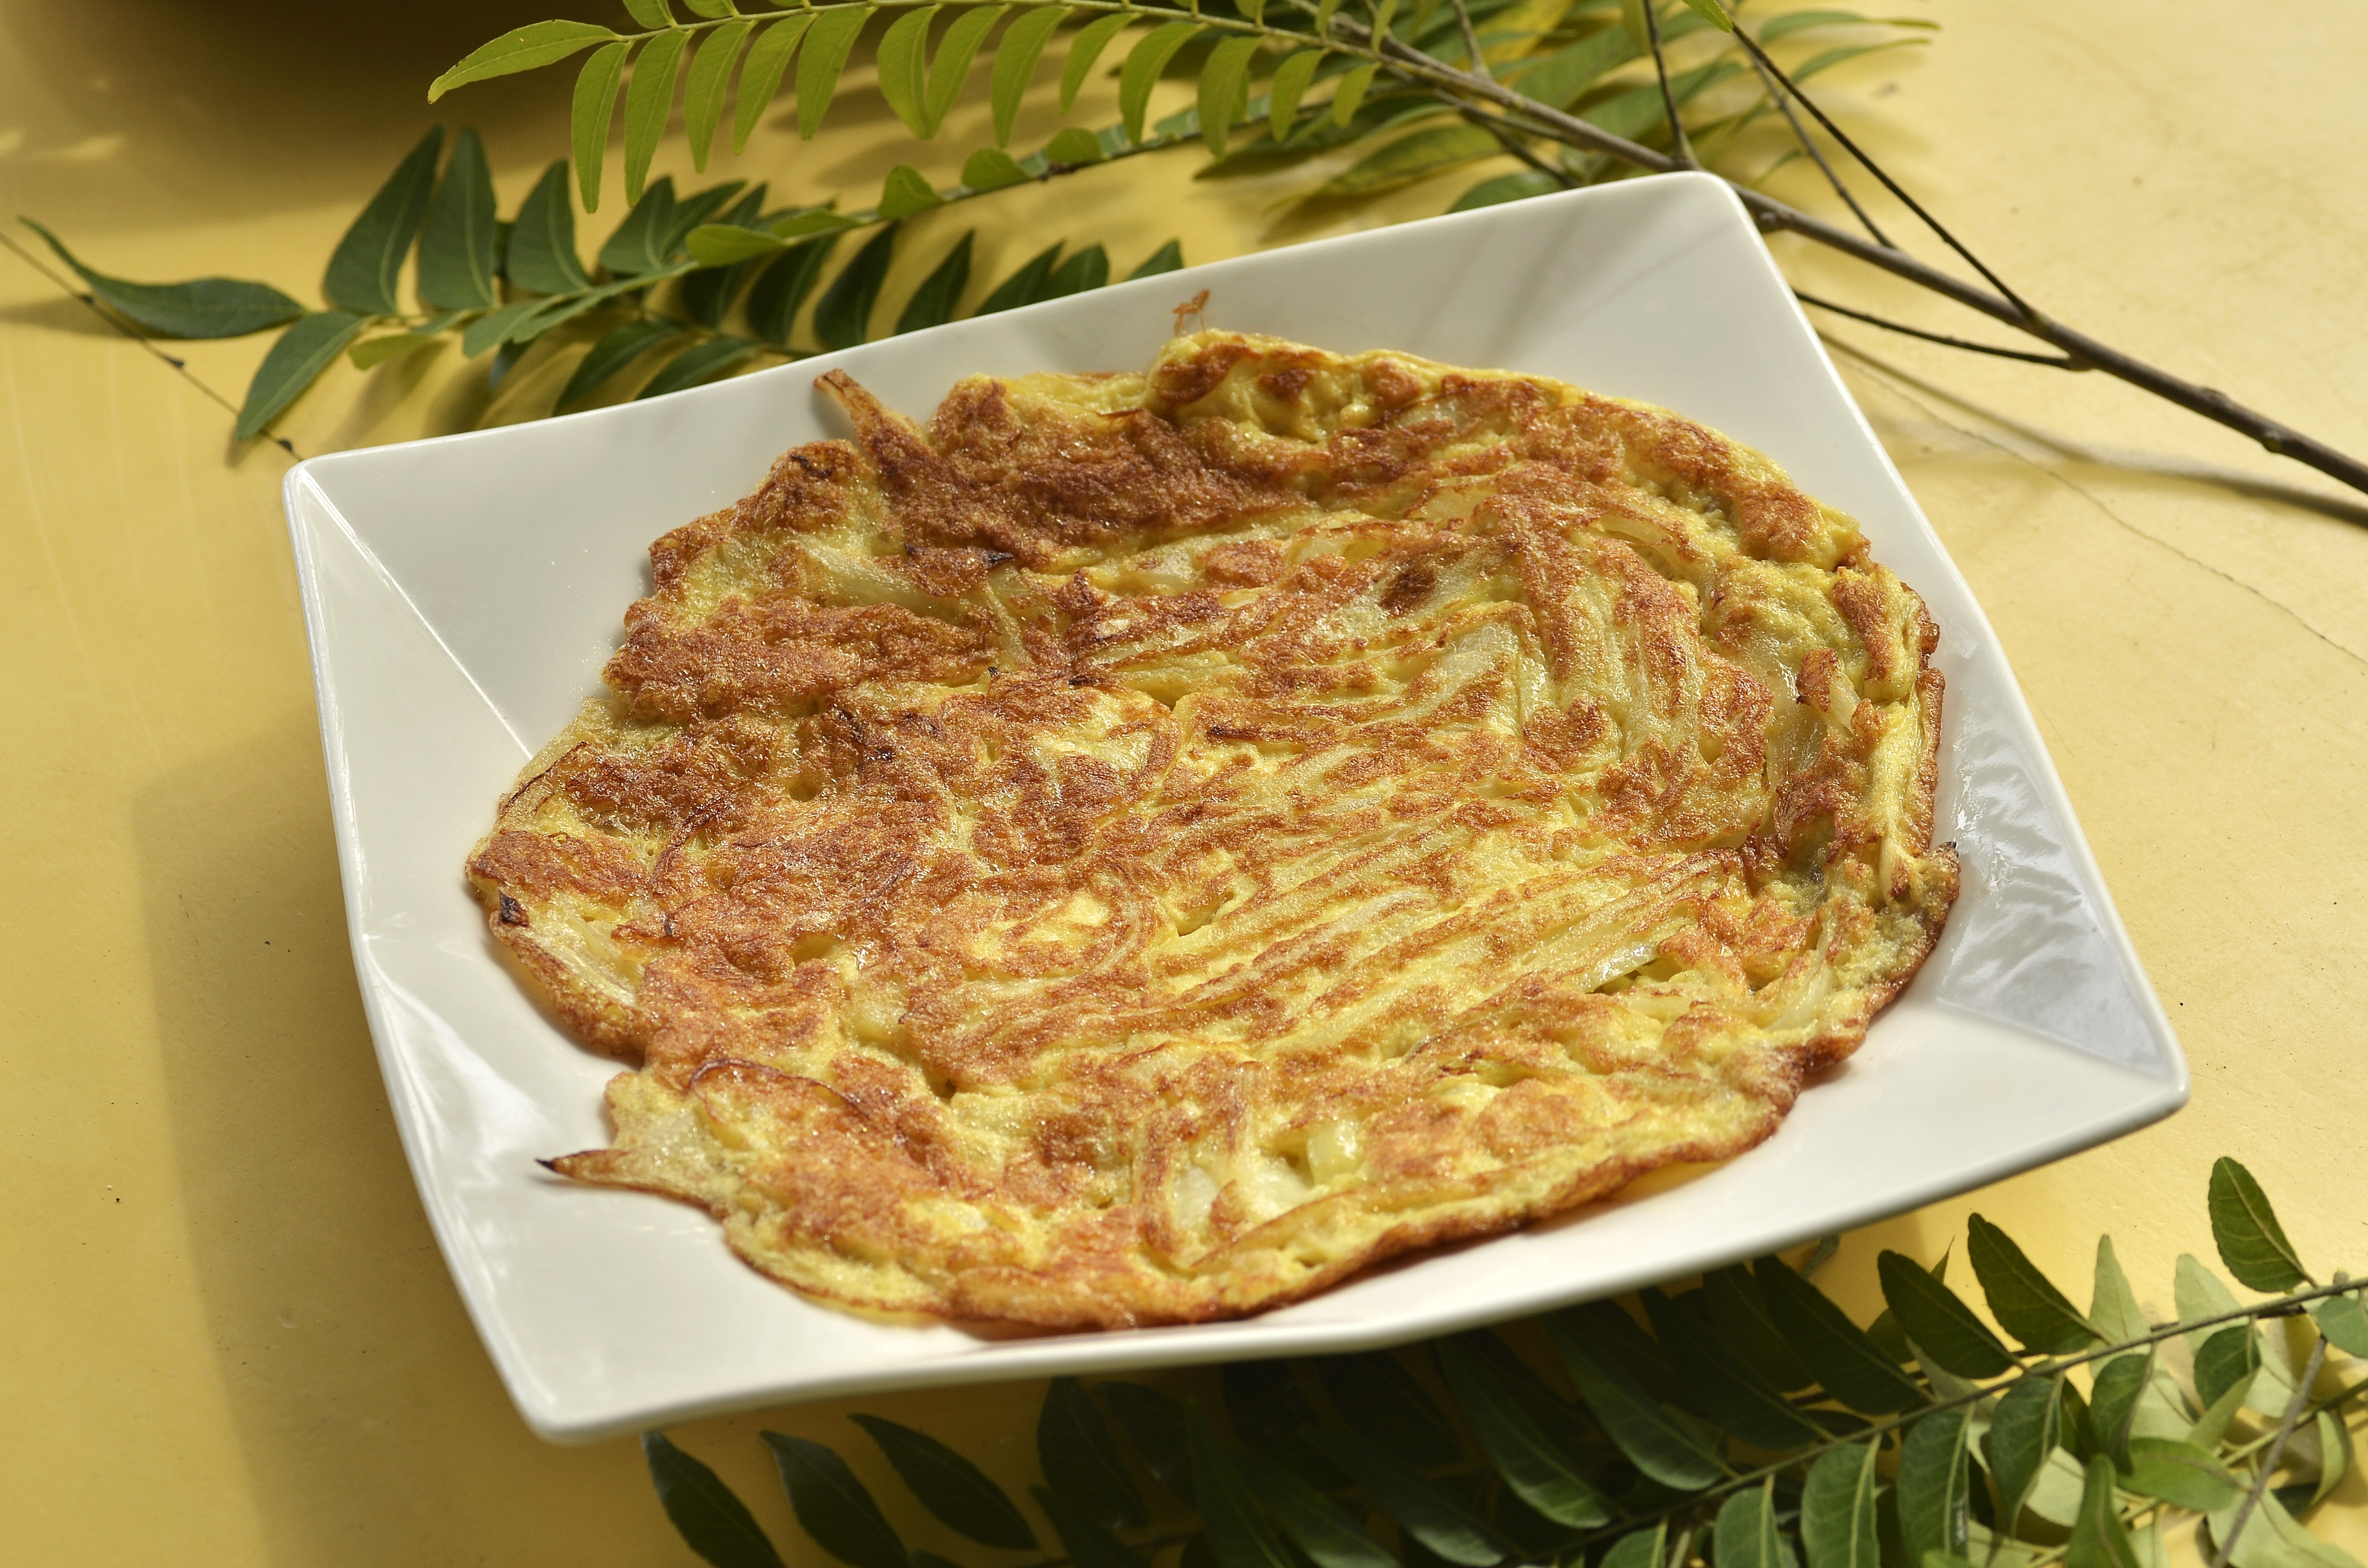
dish, meal, food, cooking, produce, vegetable, plate, breakfast, healthy, dessert, lunch, cuisine, delicious, cake, homemade, pie, cheese, asian food, nutrition, dinner, vegetarian food, traditional, appetizer, potato pancake